Art of Spain (TV series)

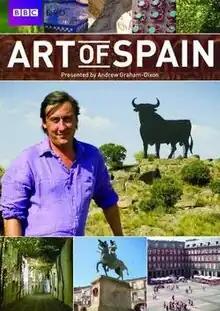
DVD cover

Art of Spain is a BBC Four documentary series on Spanish art presented by Andrew Graham-Dixon. It consists of three one-hour episodes, and premiered on 31 January 2008.